Carnegie Museum of Art

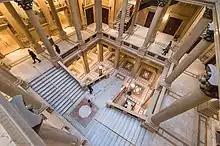
The 1907 Grand Staircase

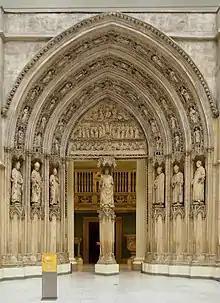
Cast of the north transept portal of the Bordeaux Cathedral in the Hall of Architecture

Saturday art classes in the galleries of the Carnegie Museum of Art have been conducted for over 75 years. Alumni of the program include Andy Warhol, photographer Duane Michals, and contemporary artist Philip Pearlstein. The museum has classes specific to various age groups.